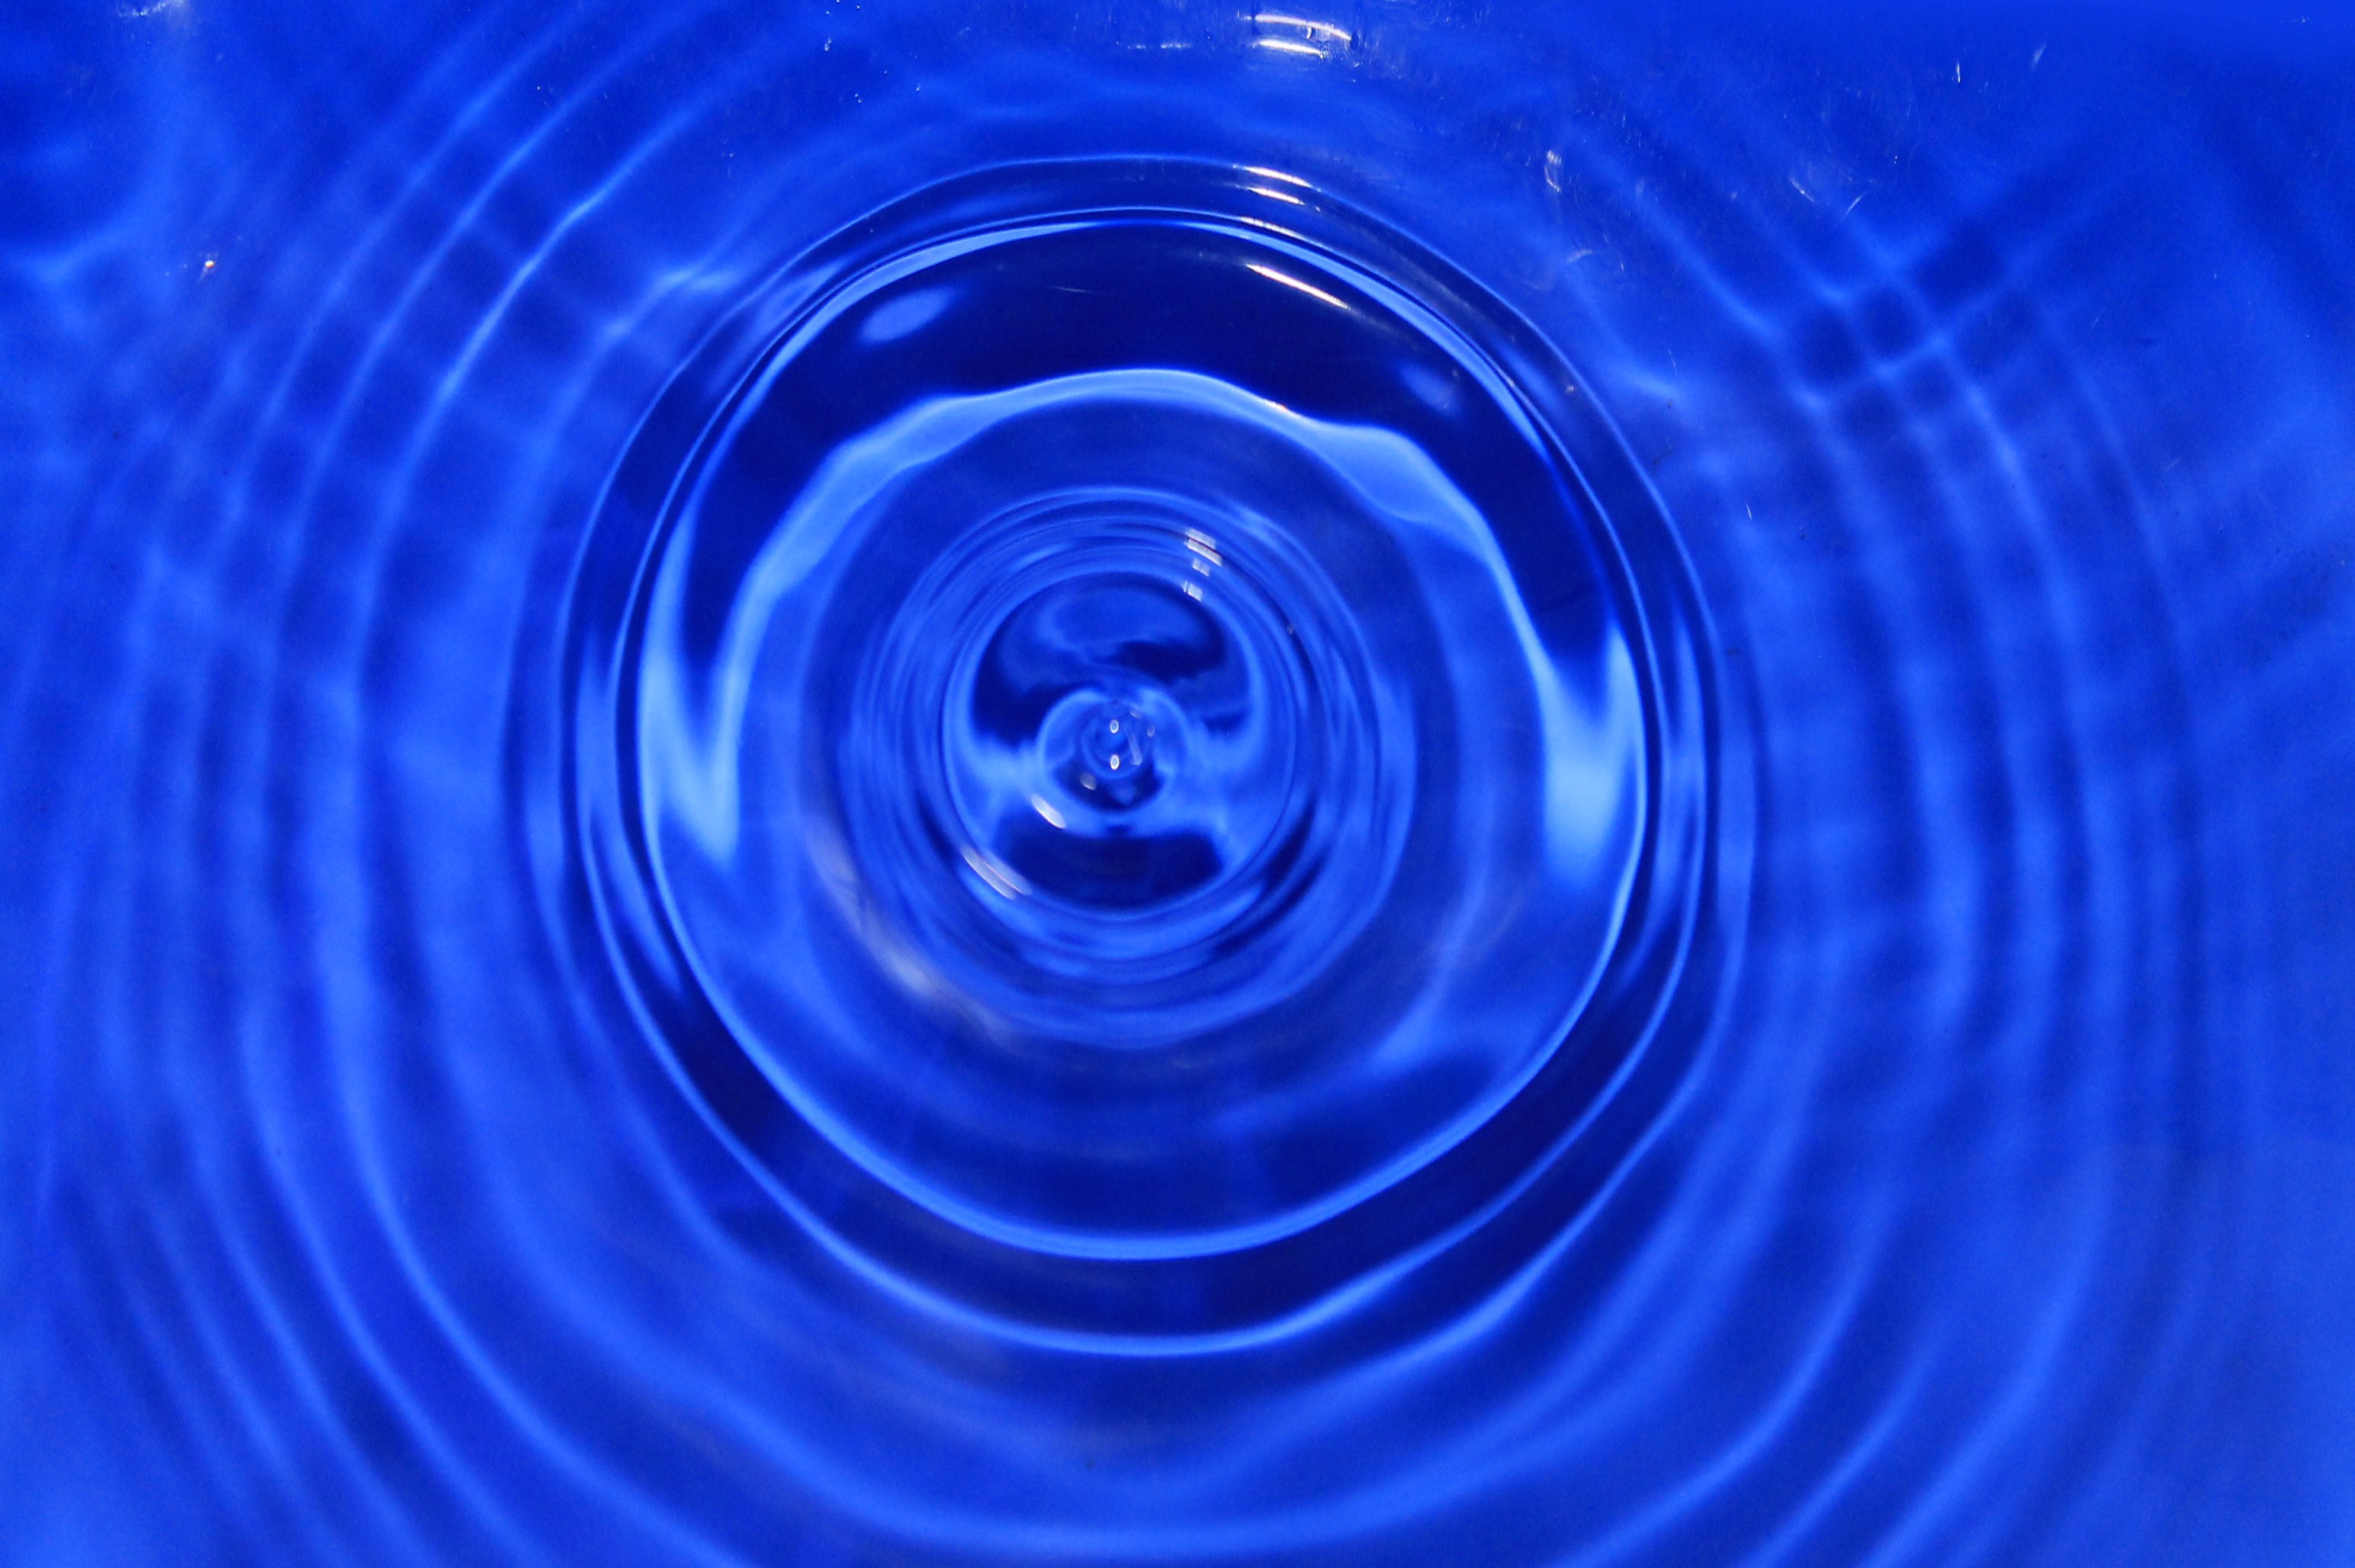
water, drop, spiral, wave, wet, line, blue, circle, drop of water, macro photography, vortex, waves circles, cobalt blue